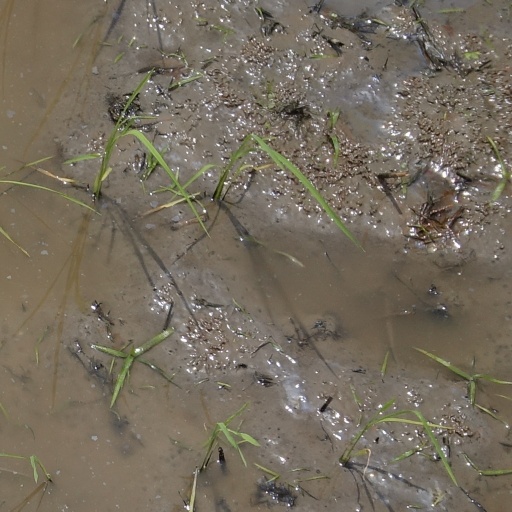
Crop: rice